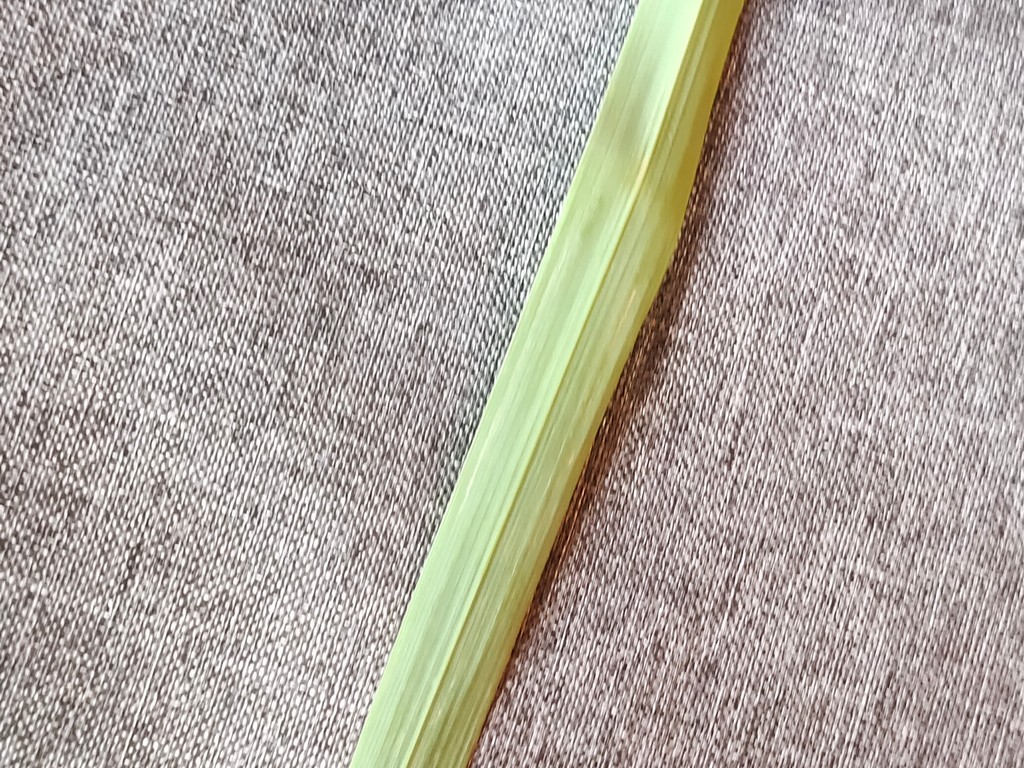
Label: Healthy